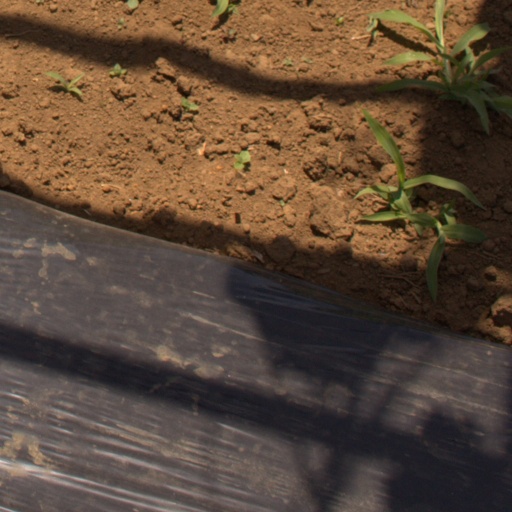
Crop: Jerusalem artichoke